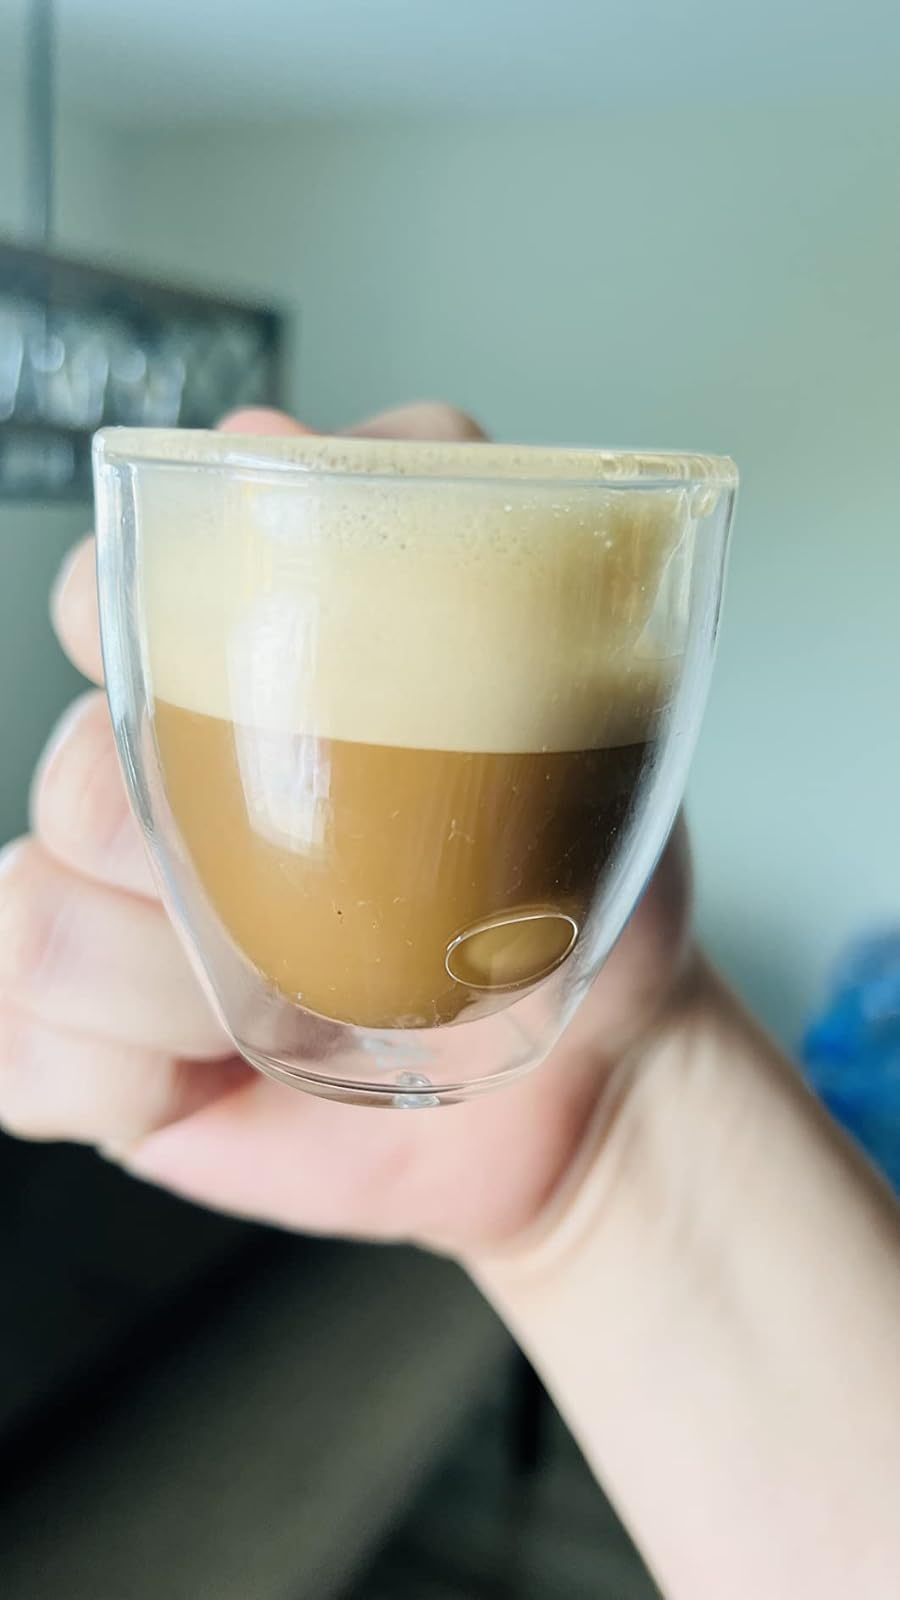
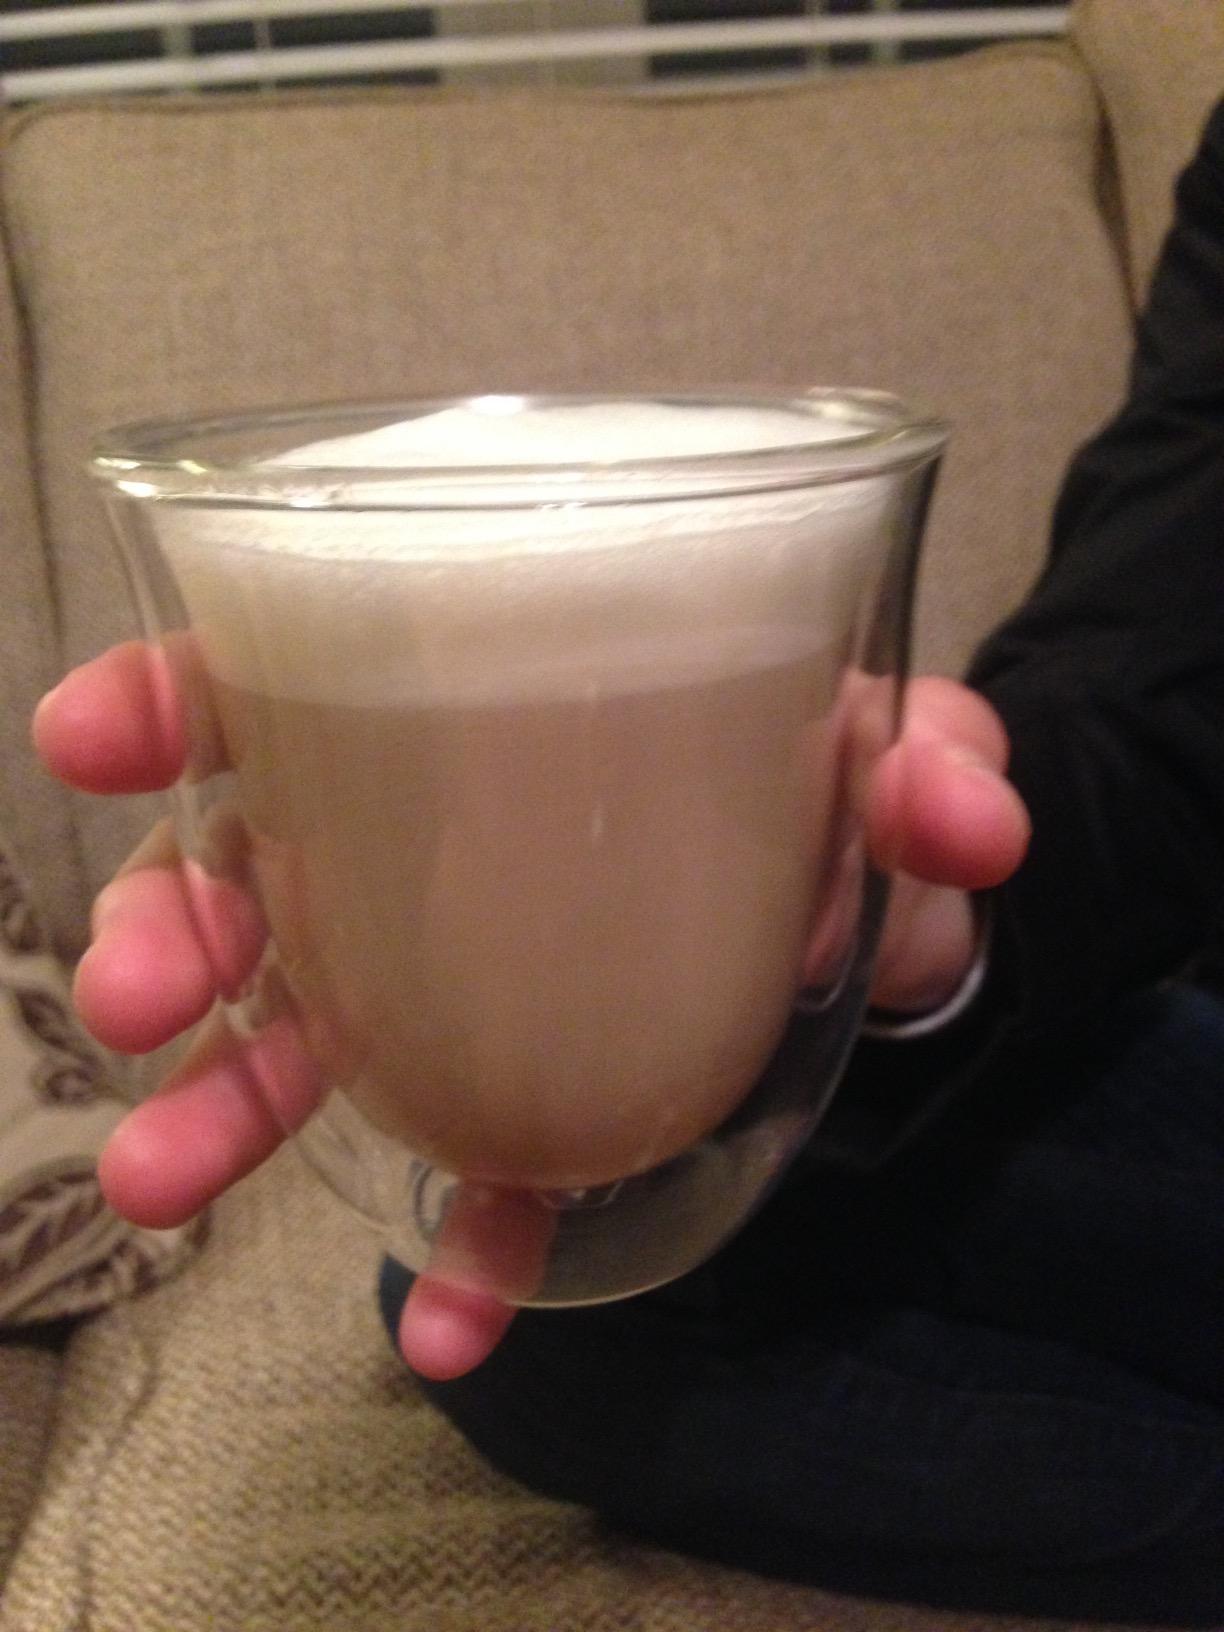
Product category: items_mug
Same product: no